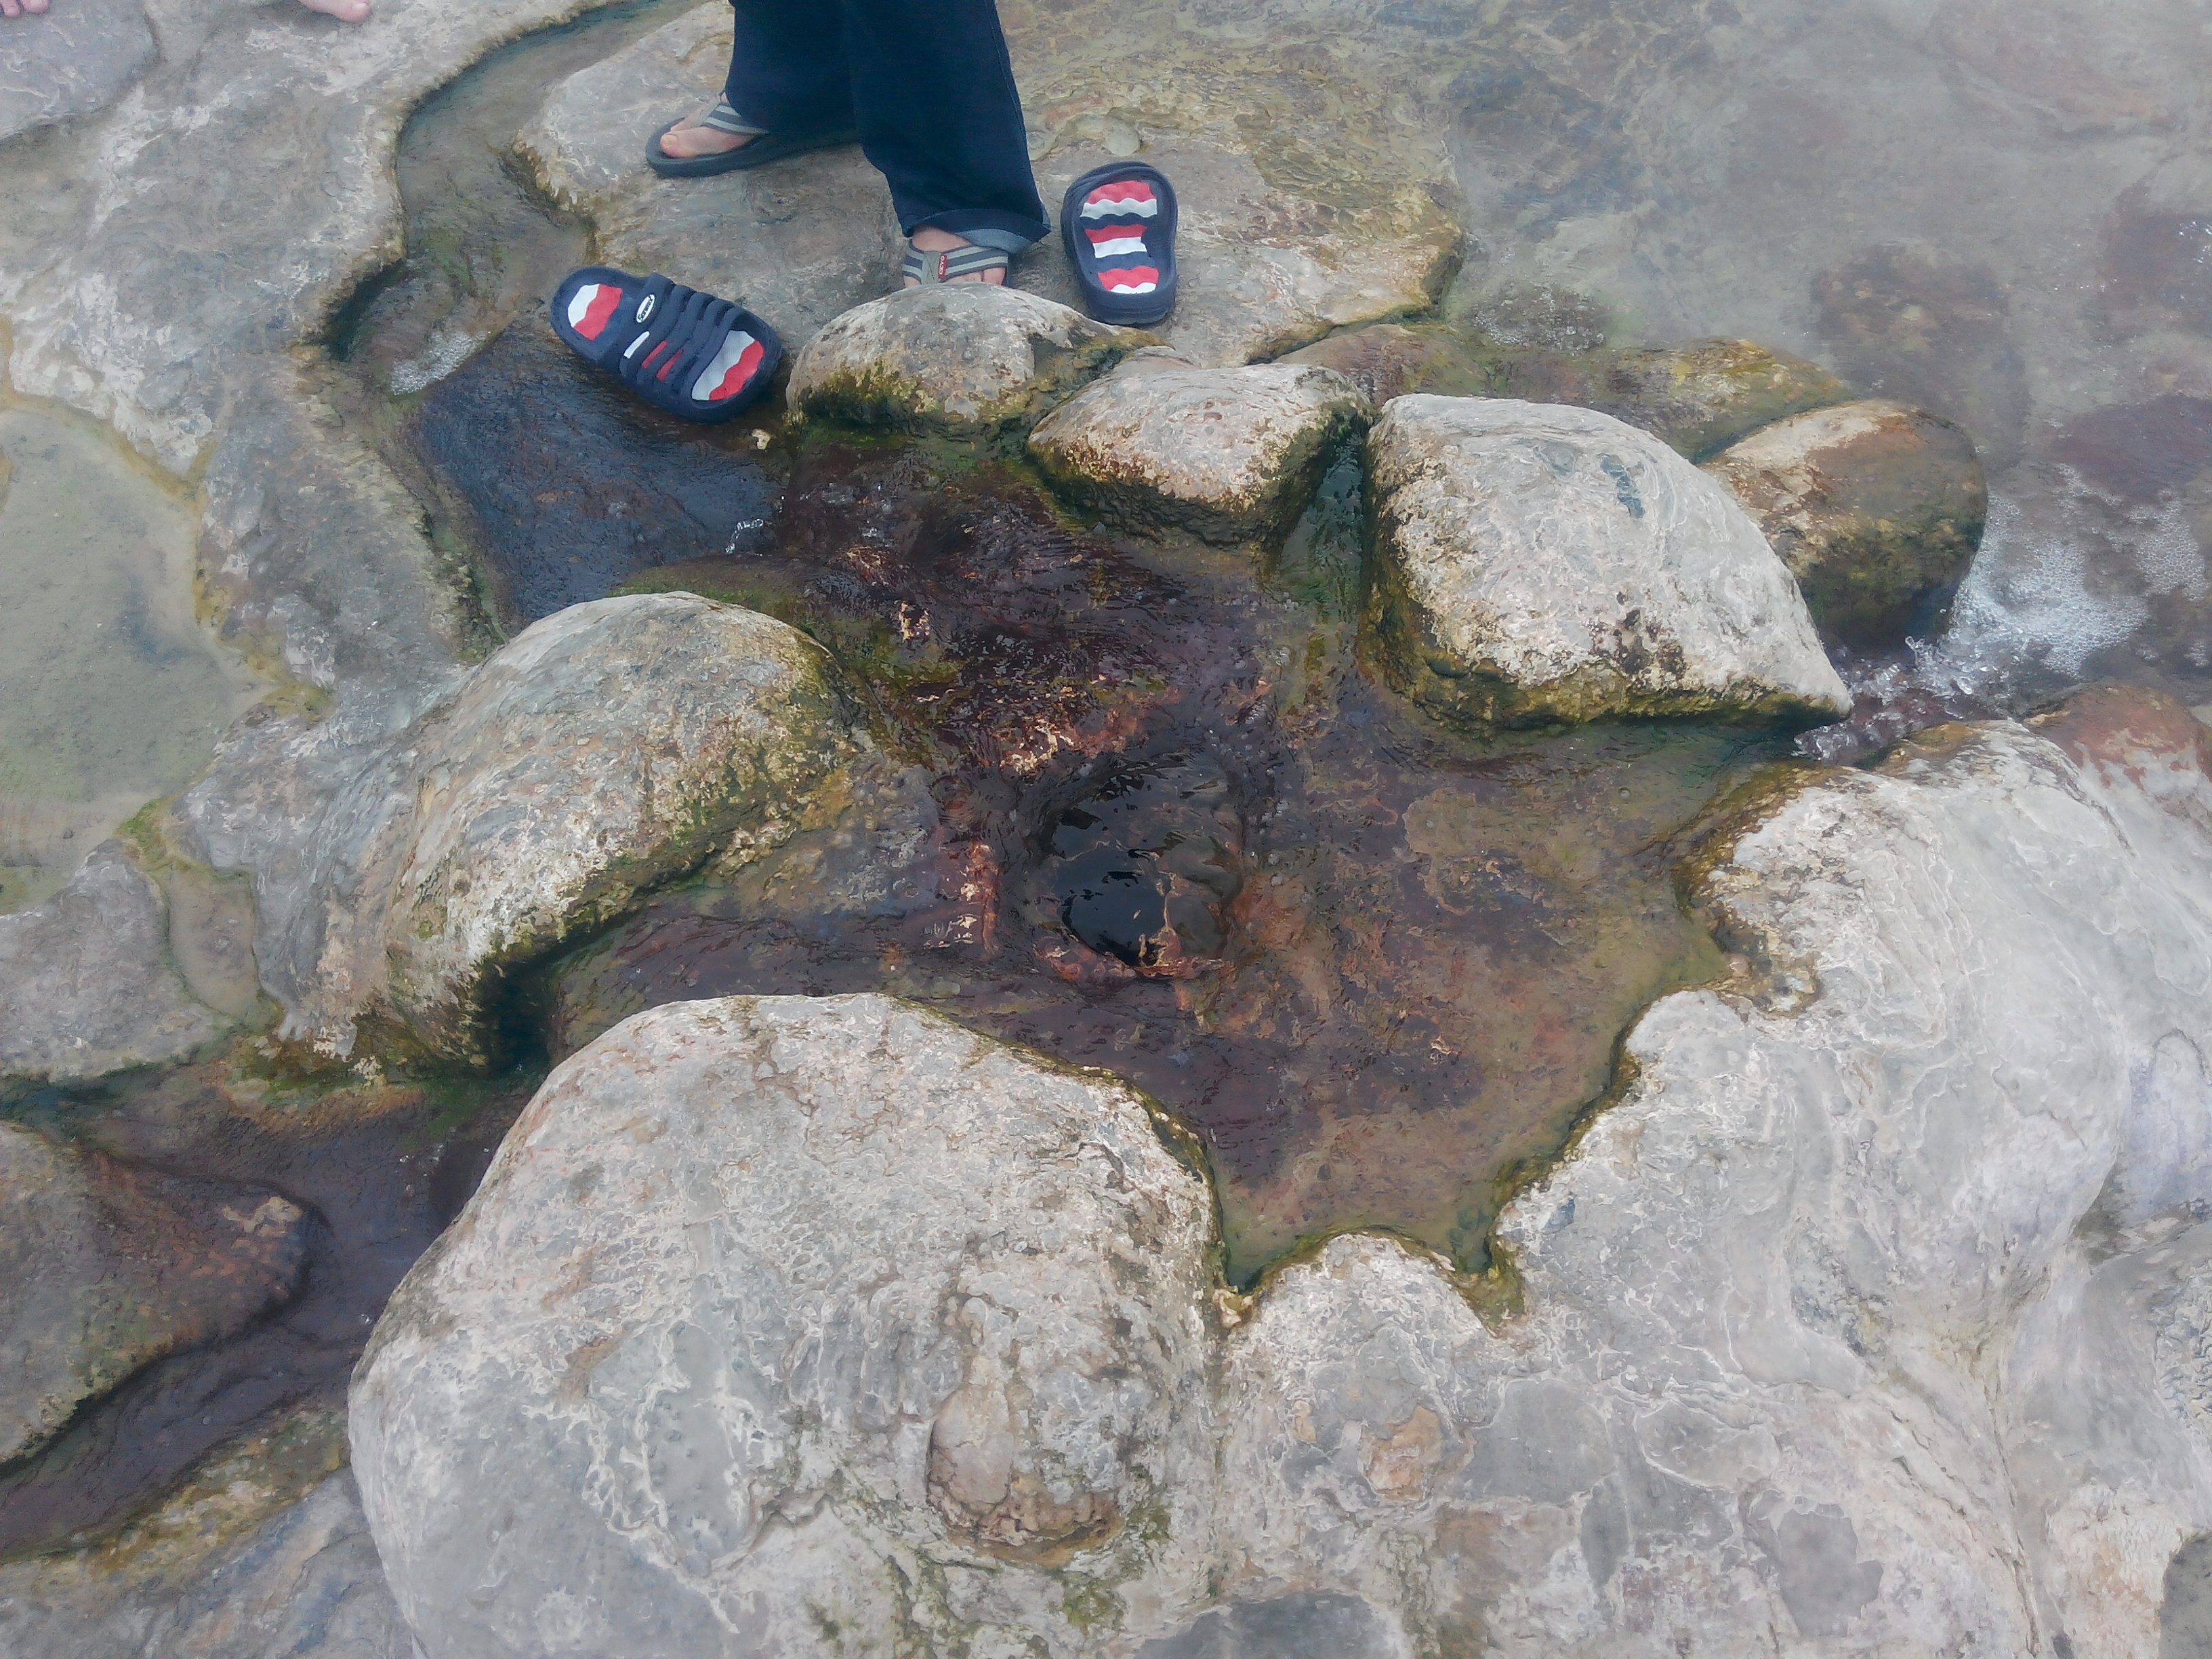
nature, water, rock, geology, reflection, boulder